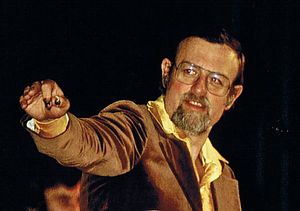
Roger Whittaker
Roger Whittaker er en britisk musiker og sangskriver, der har solgt mere end 50 millioner plader på verdensplan. Hans musik er i folk og easy listening-genren. Tidligt i karrieren blev han især kendt for sin fantastiske evne til at fløjte.